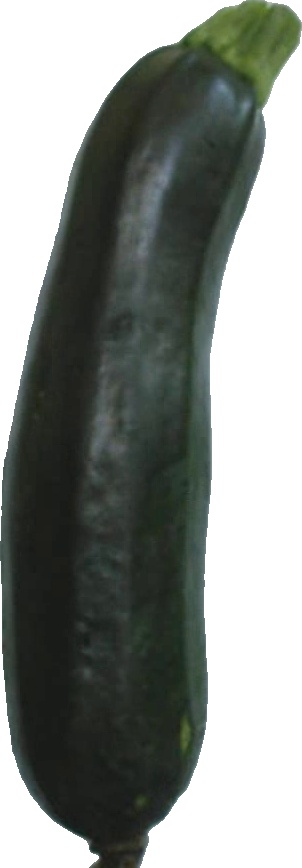
Label: zucchini_dark_1